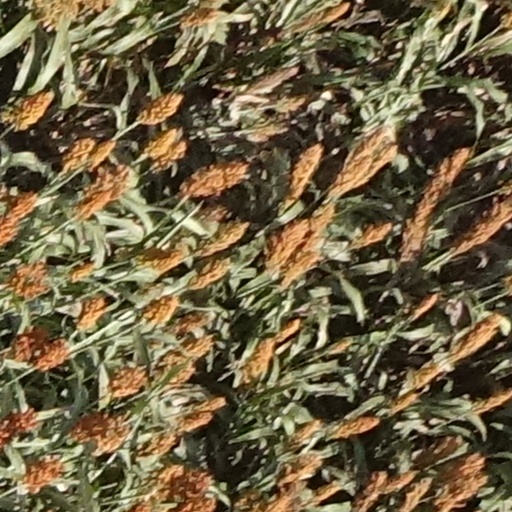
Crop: sorghum